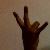
The image shows a hand gesture representing the number 7 in Indian Sign Language.